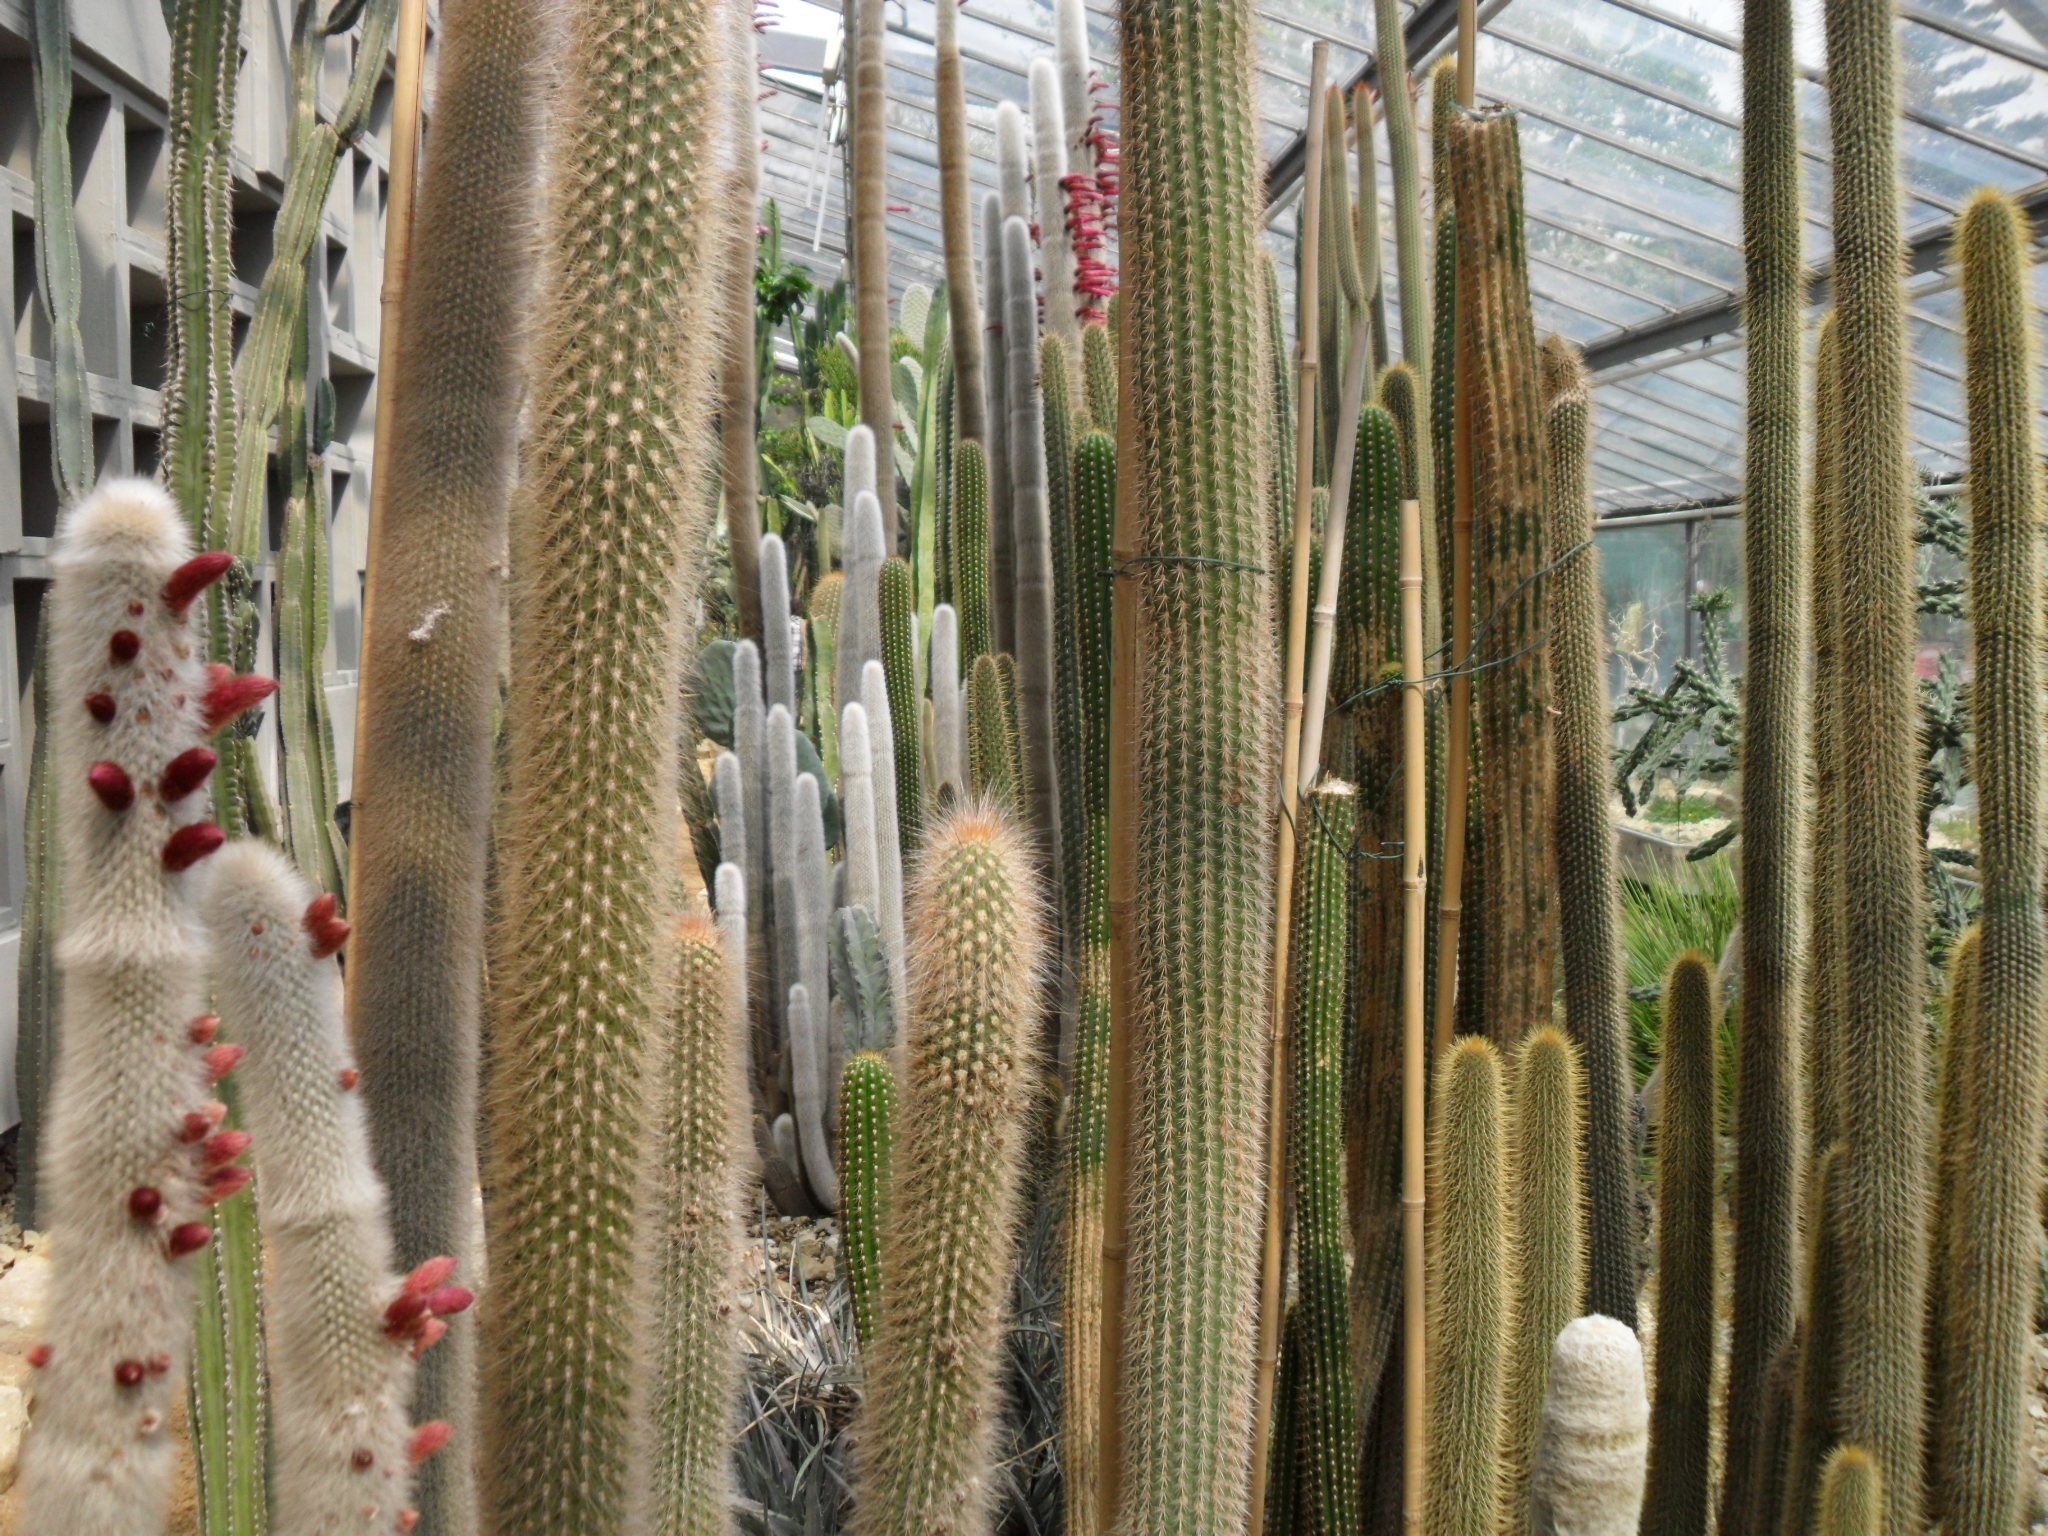
cactus, plant, flower, high, botany, greenhouse, long, caryophyllales, many, flowering plant, plant stem, land plant, hedgehog cactus, san pedro cactus